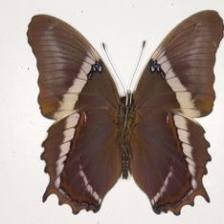
Species: BROWN SIPROETA